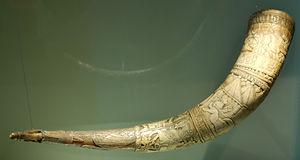
Une corne à boire est un récipient utilisé dès l'Antiquité, découpé à l'origine dans des cornes d'animaux puis, avec la culture raffinée des Grecs, fabriqués en céramique et métal. Dans quelques cultures, leur usage voisinait avec celui du rhyton qui, à la différence des cornes à boire, était porté à la bouche par l'extrémité la plus petite, et non la plus grande.